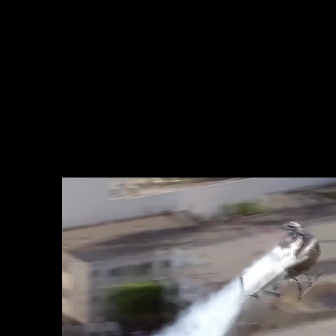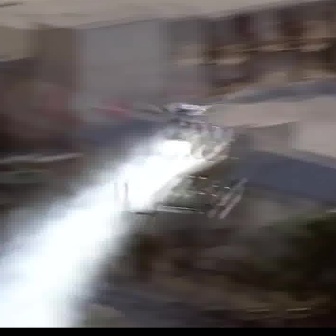
  Please identify the target specified by the bounding box [239,220,324,304] in the first image and locate it in the second image. Return the coordinates in [x_min,y_min,x_max,y_max] format.
Answer: [109,103,246,239]